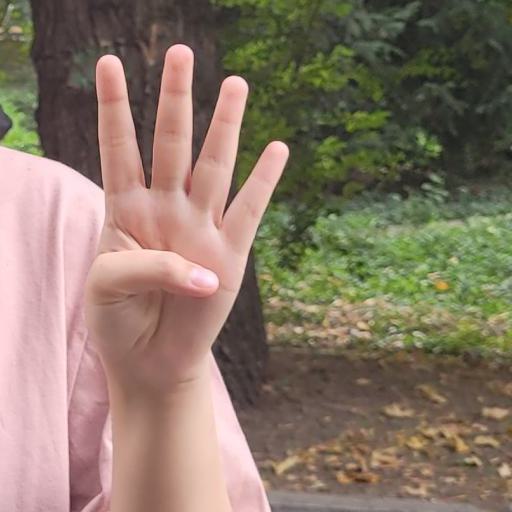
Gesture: four